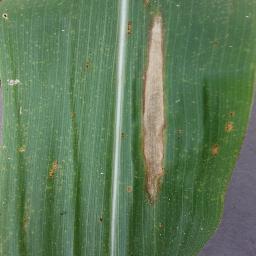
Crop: corn
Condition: (maize)_northern_blight